Aleksandr Bem

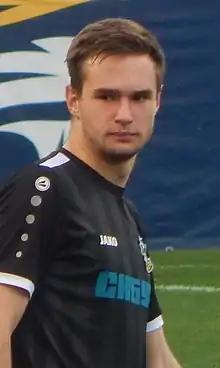
Aleksandr Bem in 2019.

Aleksandr Sergeyevich Bem (born 19 April 2001) is a Russian football player who plays for FC Tyumen.